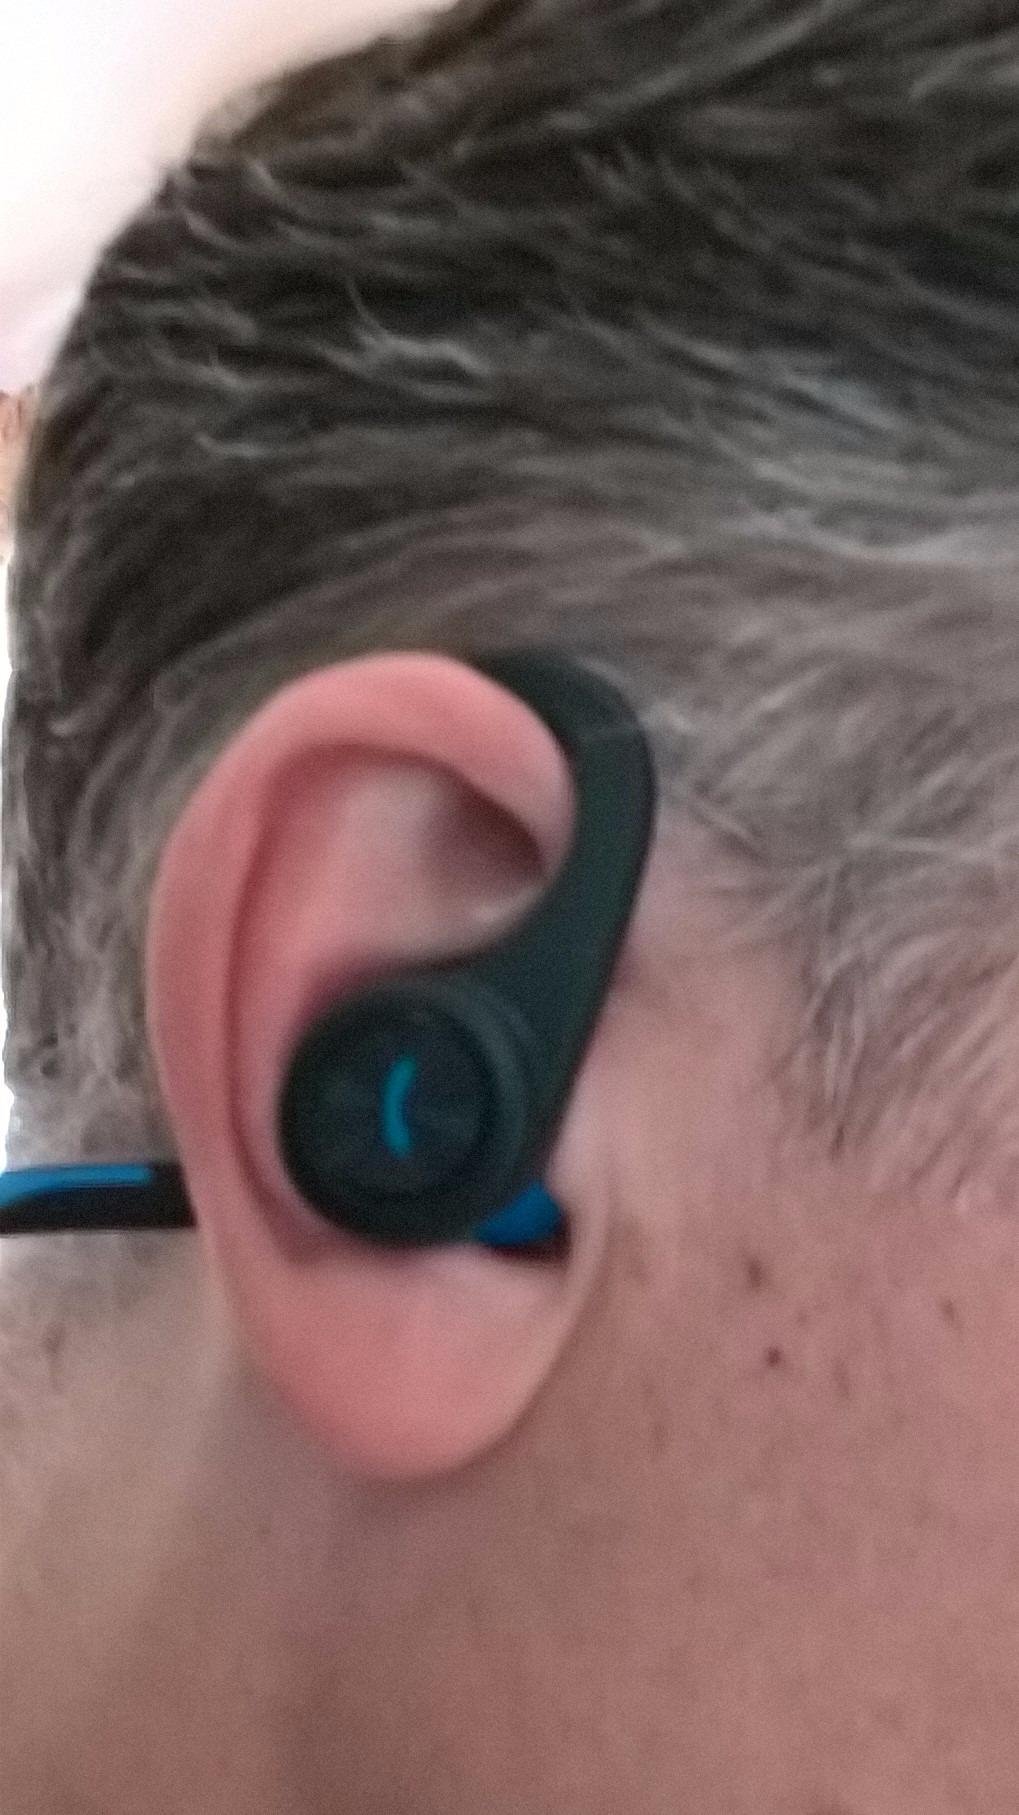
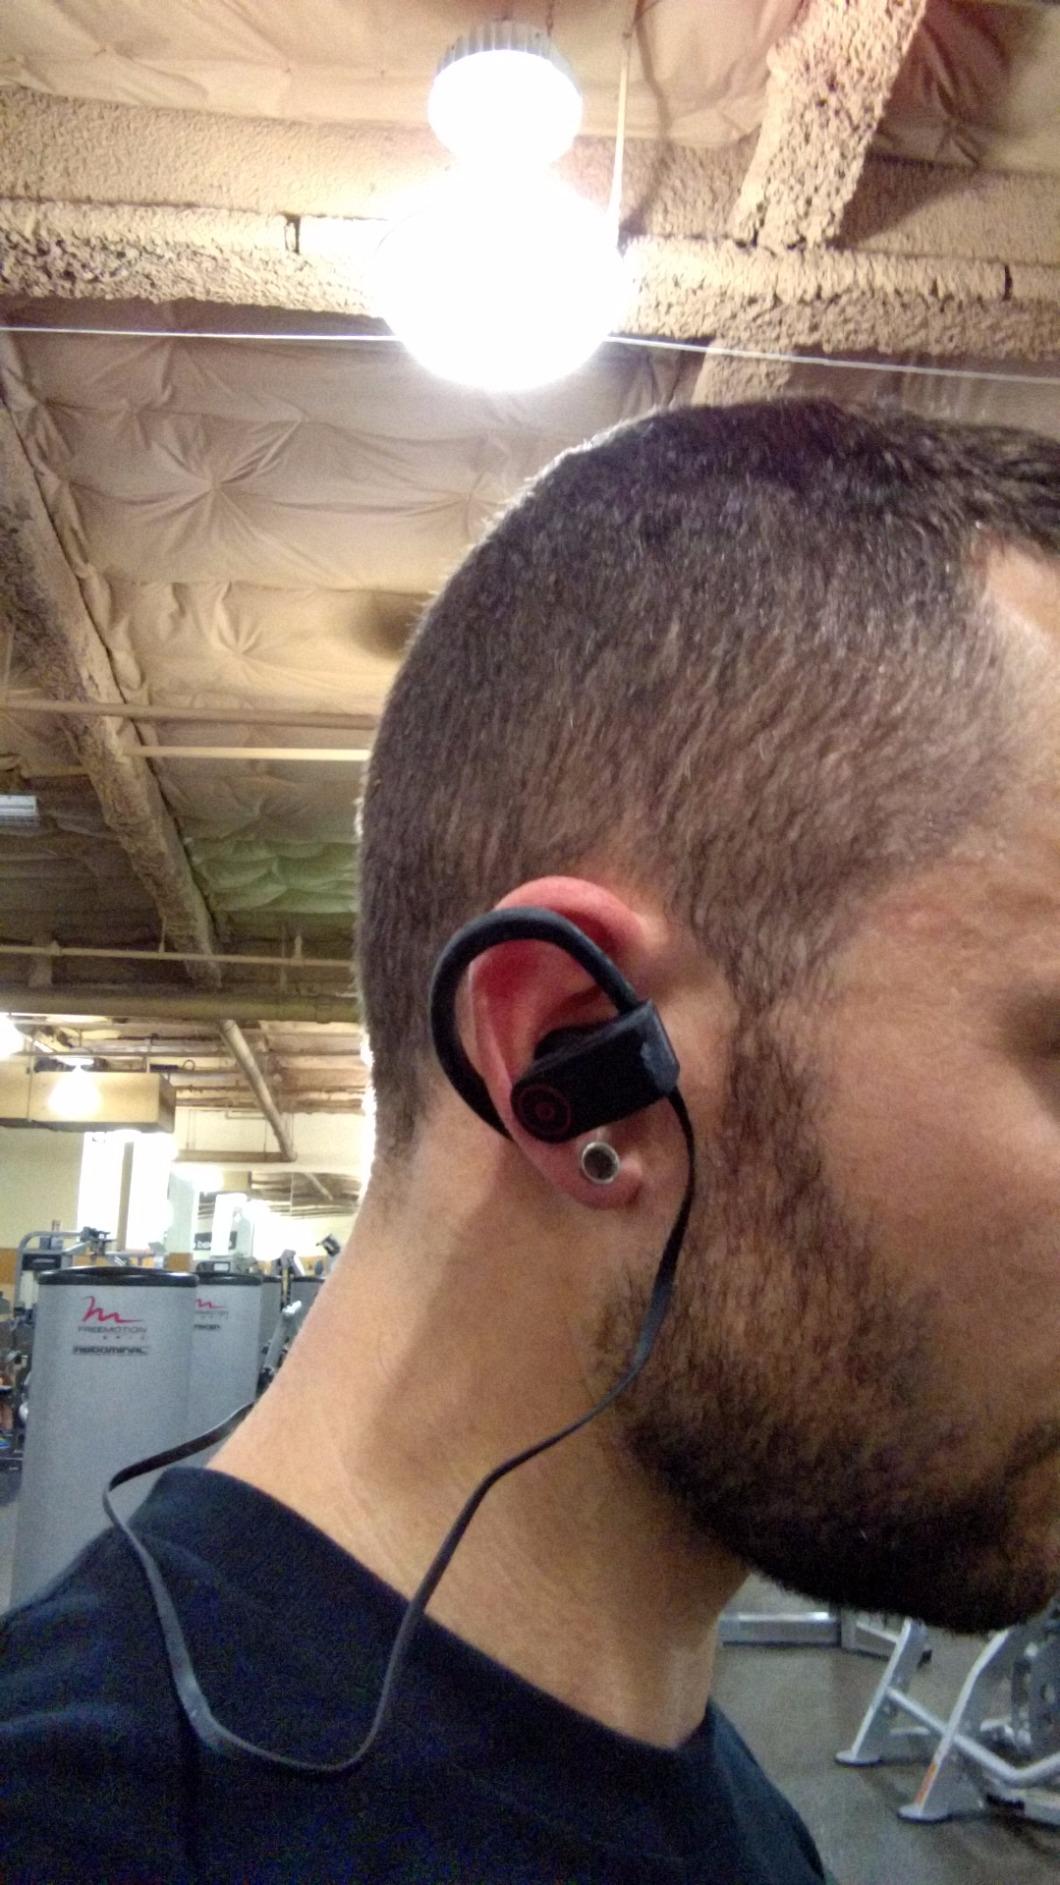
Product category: headphones
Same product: no